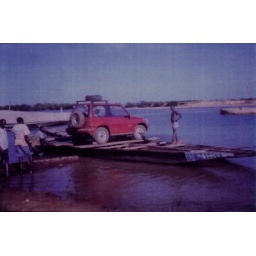
Putting my on two canoes to cross the Niger river in Guinea in 1996